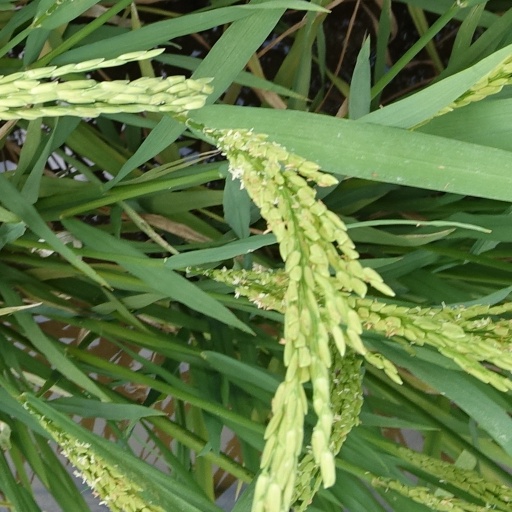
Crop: rice